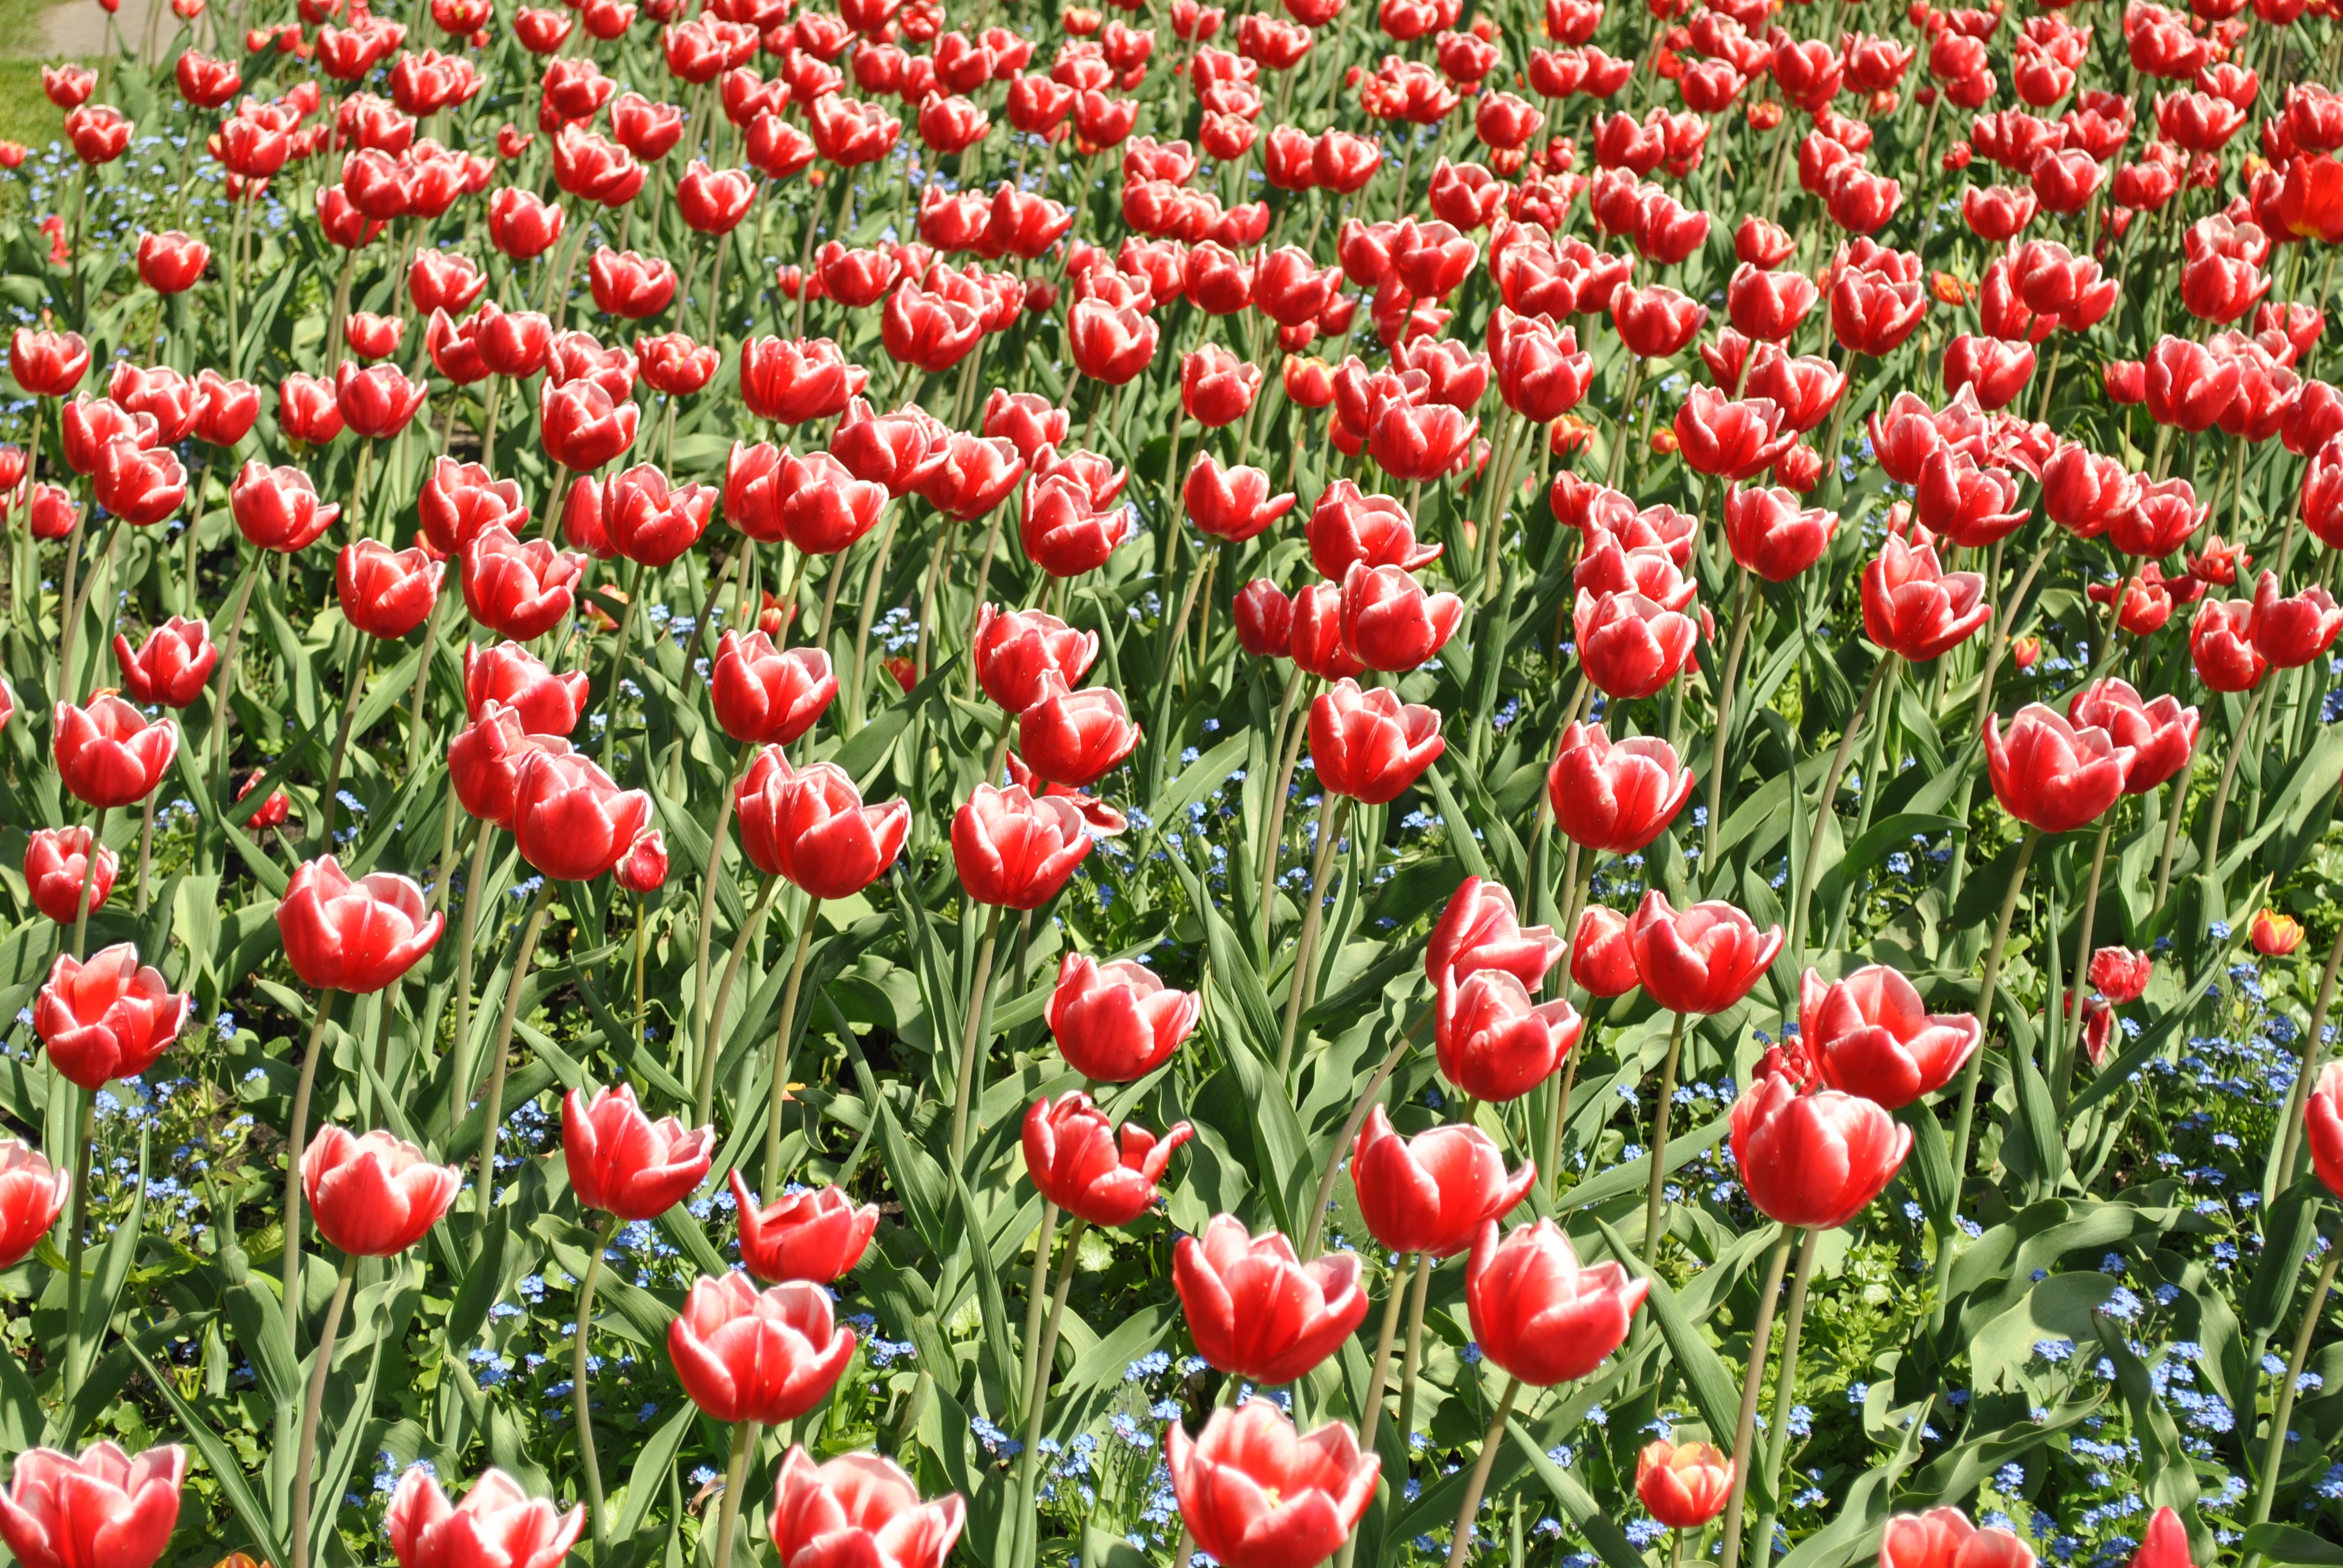
plant, field, flower, petal, tulip, tulips, red flowers, flowering plant, lily family, tulip field, land plant